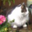
Label: cat